Timeline of the Syrian civil war (September–December 2019)

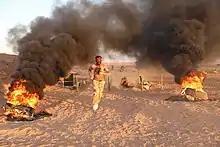
Revolutionary Commando Army recruits partake in an obstacle course during training, 22 September 2019

In October 2019, Turkey launched Operation Peace Spring amid a U.S. withdrawal. In response to the Turkish offensive, Russia arranged for negotiations between the Syrian government in Damascus and the Kurdish-led forces. Russia also negotiated a renewal of a cease-fire between Kurds and Turkey that was about to expire.